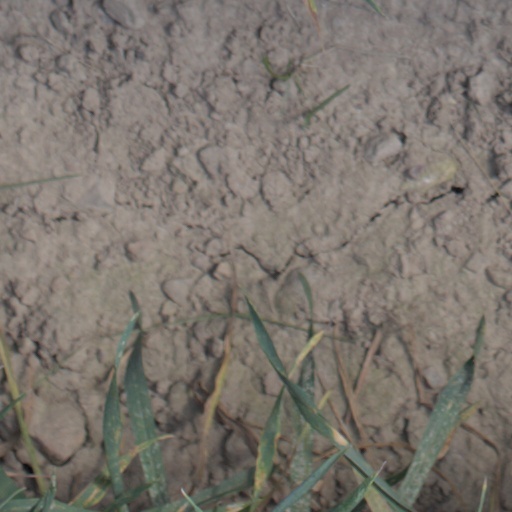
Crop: wheat